Julian Assange

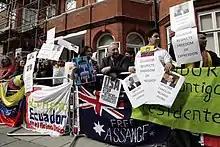
Demonstration outside the Ecuadorian embassy to free Assange, 16 June 2013

On 19 June 2012, the Ecuadorian foreign minister, Ricardo Patiño, announced that Assange had applied for political asylum, that the Ecuadorian government was considering his request, and that Assange was at the Ecuadorian embassy in London. An office was converted into a studio apartment and equipped with a bed, telephone, sun lamp, computer, shower, treadmill, and kitchenette. The embassy removed the toilet in the women's bathroom at Assange's request so he could sleep. He was limited to roughly and ate a combination of takeaways and food prepared by the staff.